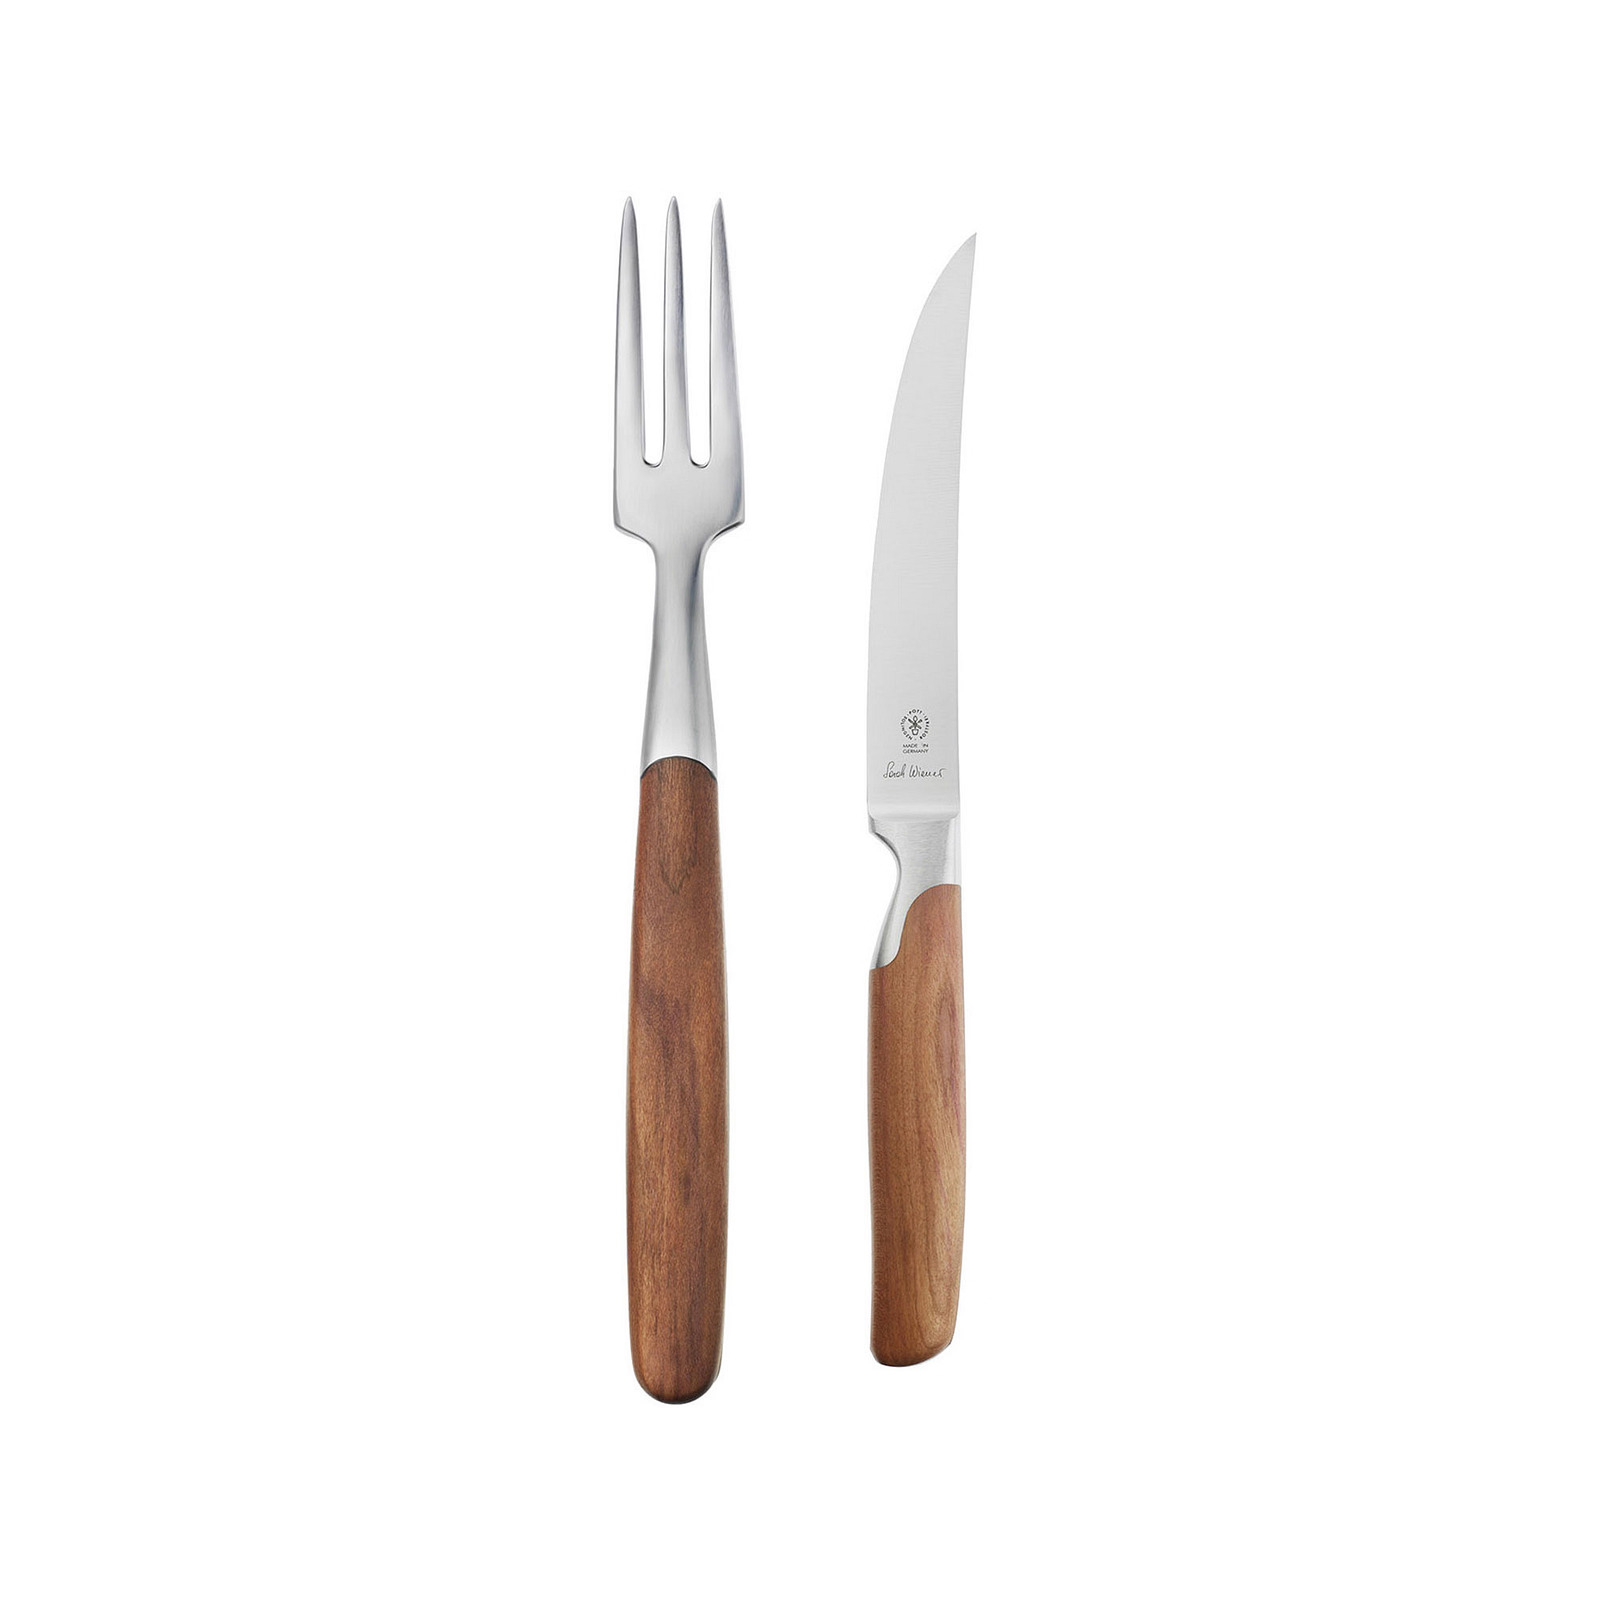
Adjective: sharper
Antonym: blunter